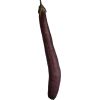
Label: eggplant_long